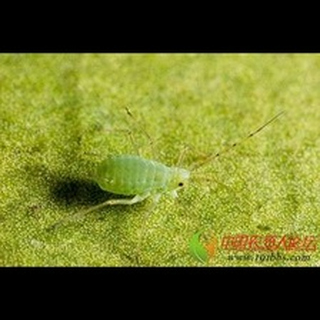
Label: wheat_aphid